Indian Rebellion of 1857

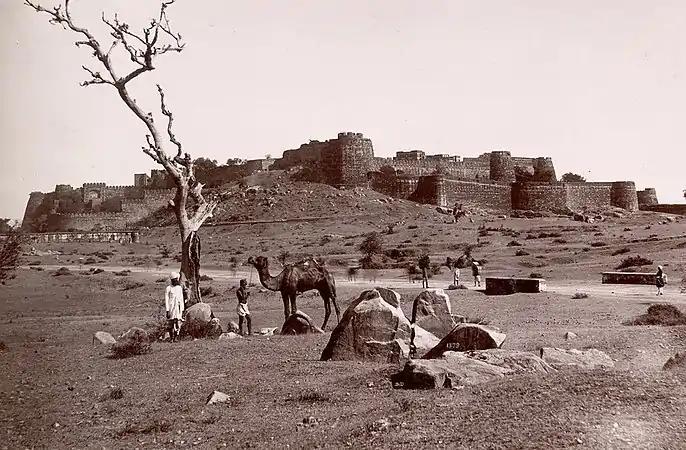
Jhansi Fort, which was taken over by rebel forces, and subsequently defended against British recapture by the Rani of Jhansi

Although most of the mutinous sepoys in Delhi were Hindus, a significant proportion of the insurgents were Muslims. The proportion of "ghazis" grew to be about a quarter of the local fighting force by the end of the siege and included a regiment of suicide "ghazis" from Gwalior who had vowed never to eat again and to fight until they met certain death at the hands of British troops. However, most Muslims did not share the rebels' dislike of the British administration and their ulema could not agree on whether to declare a jihad. Some Islamic scholars such as Maulana Muhammad Qasim Nanautavi and Maulana Rashid Ahmad Gangohi took up arms against the colonial rule, but many Muslims, among them ulema from both the Sunni and Shia sects, sided with the British. Various Ahl-i-Hadith scholars and colleagues of Nanautavi rejected the jihad. The most influential member of Ahl-i-Hadith ulema in Delhi, Maulana Sayyid Nazir Husain Dehlvi, resisted pressure from the mutineers to call for a jihad and instead declared in favour of British rule, viewing the Muslim-British relationship as a legal contract which could not be broken unless their religious rights were breached.